Languages of the Philippines

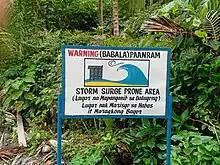
A warning sign in Banton, Romblon in English, Filipino, and Bantoanon.

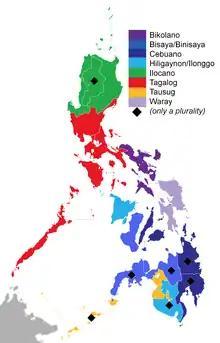
Major languages by region. Regions marked with black diamonds denote the language comprises only a substantial minority of the populace.

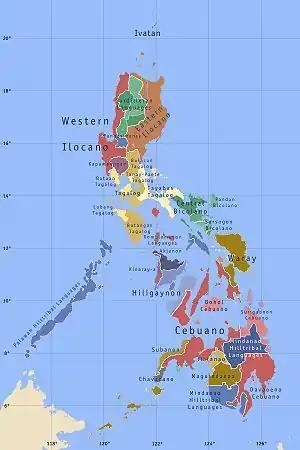
Regional languages of the Philippines.

Filipino is a standardized version of Tagalog, spoken mainly in Metro Manila. Both Filipino and English are used in government, education, print, broadcast media, and business, with third local languages often being used at the same time. Filipino has borrowings from, among other languages, Spanish, English, Arabic, Persian, Sanskrit, Malay, Chinese, Japanese, and Nahuatl. Filipino is an official language of education, but less important than English as a language of publication (except in some domains, like comic books) and less important for academic-scientific-technological discourse. Filipino is used as a lingua franca in all regions of the Philippines as well as within overseas Filipino communities, and is the dominant language of the armed forces (except perhaps for the small part of the commissioned officer corps from wealthy or upper-middle-class families) and of a large part of the civil service, most of whom are non-Tagalogs.